Ingenuity (helicopter)

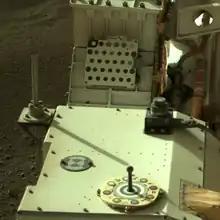
The monopole antenna of the base station is mounted on a bracket in the right rear part of the rover.

"Ingenuity" uses a 425×165 mm solar panel to recharge its batteries, which are six Sony Li-ion cells with of energy capacity (nameplate capacity of 2 Ah). Flight duration is not constrained by available battery power, but by thermals – during flight, the drive motors heat up by 1 °C every second, and the thin Martian atmosphere makes for poor heat dissipation. The helicopter uses a Qualcomm Snapdragon 801 processor running a Linux operating system. Among other functions, it controls the visual navigation algorithm via a velocity estimate derived from terrain features tracked with the navigation camera. The Qualcomm processor is connected to two radiation-resistant flight-control microcontrollers (MCUs) to perform necessary control functions.